Oscar (opera)

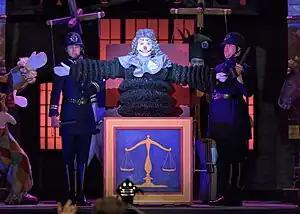
A scene from the end of the first act, in the 2015 Opera Philadelphia production

Whitman appears alone, asking "Why is it that a man runs to his own ruin?". Wilde is revealed at his desk, writing a letter to Bosie. Whitman reads the letter out loud as Bosie appears, who dances simultaneously. Whitman then leaves and Bosie remains standing as Wilde extols Bosie's virtues: "You are the atmosphere of beauty through which I see life; you are the incarnation of all lovely things...My sweet rose!" At that moment, breaking into Wilde's fantasy, Queensberry's men enter and order Bosie to leave England, and torment Wilde, who reacts with fury: "the Oscar Wilde rule is to shoot on sight!" Wilde attacks the detectives, then his fantasy subsides and he is in despair.